Lachie Plowman

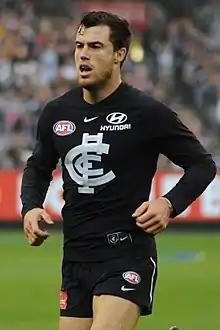
Plowman playing for Carlton in April 2018

Lachie Plowman (born 11 September 1994) is a former professional Australian rules footballer who played for and in the Australian Football League (AFL).